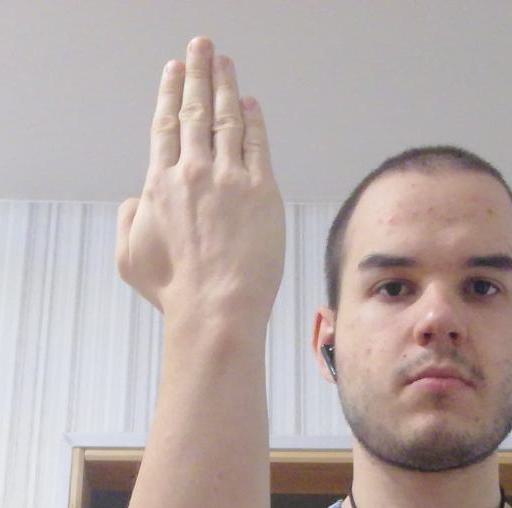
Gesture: stop_inverted